Mülheim-Heißen–Oberhausen-Osterfeld Nord railway

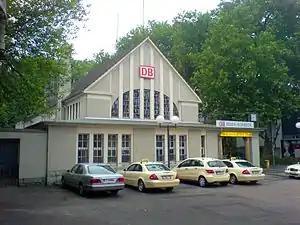
Essen-Borbeck station

Today, a 2.5 km long section of the line is open for freight traffic only and used a 4 km long section is used for passenger operations.